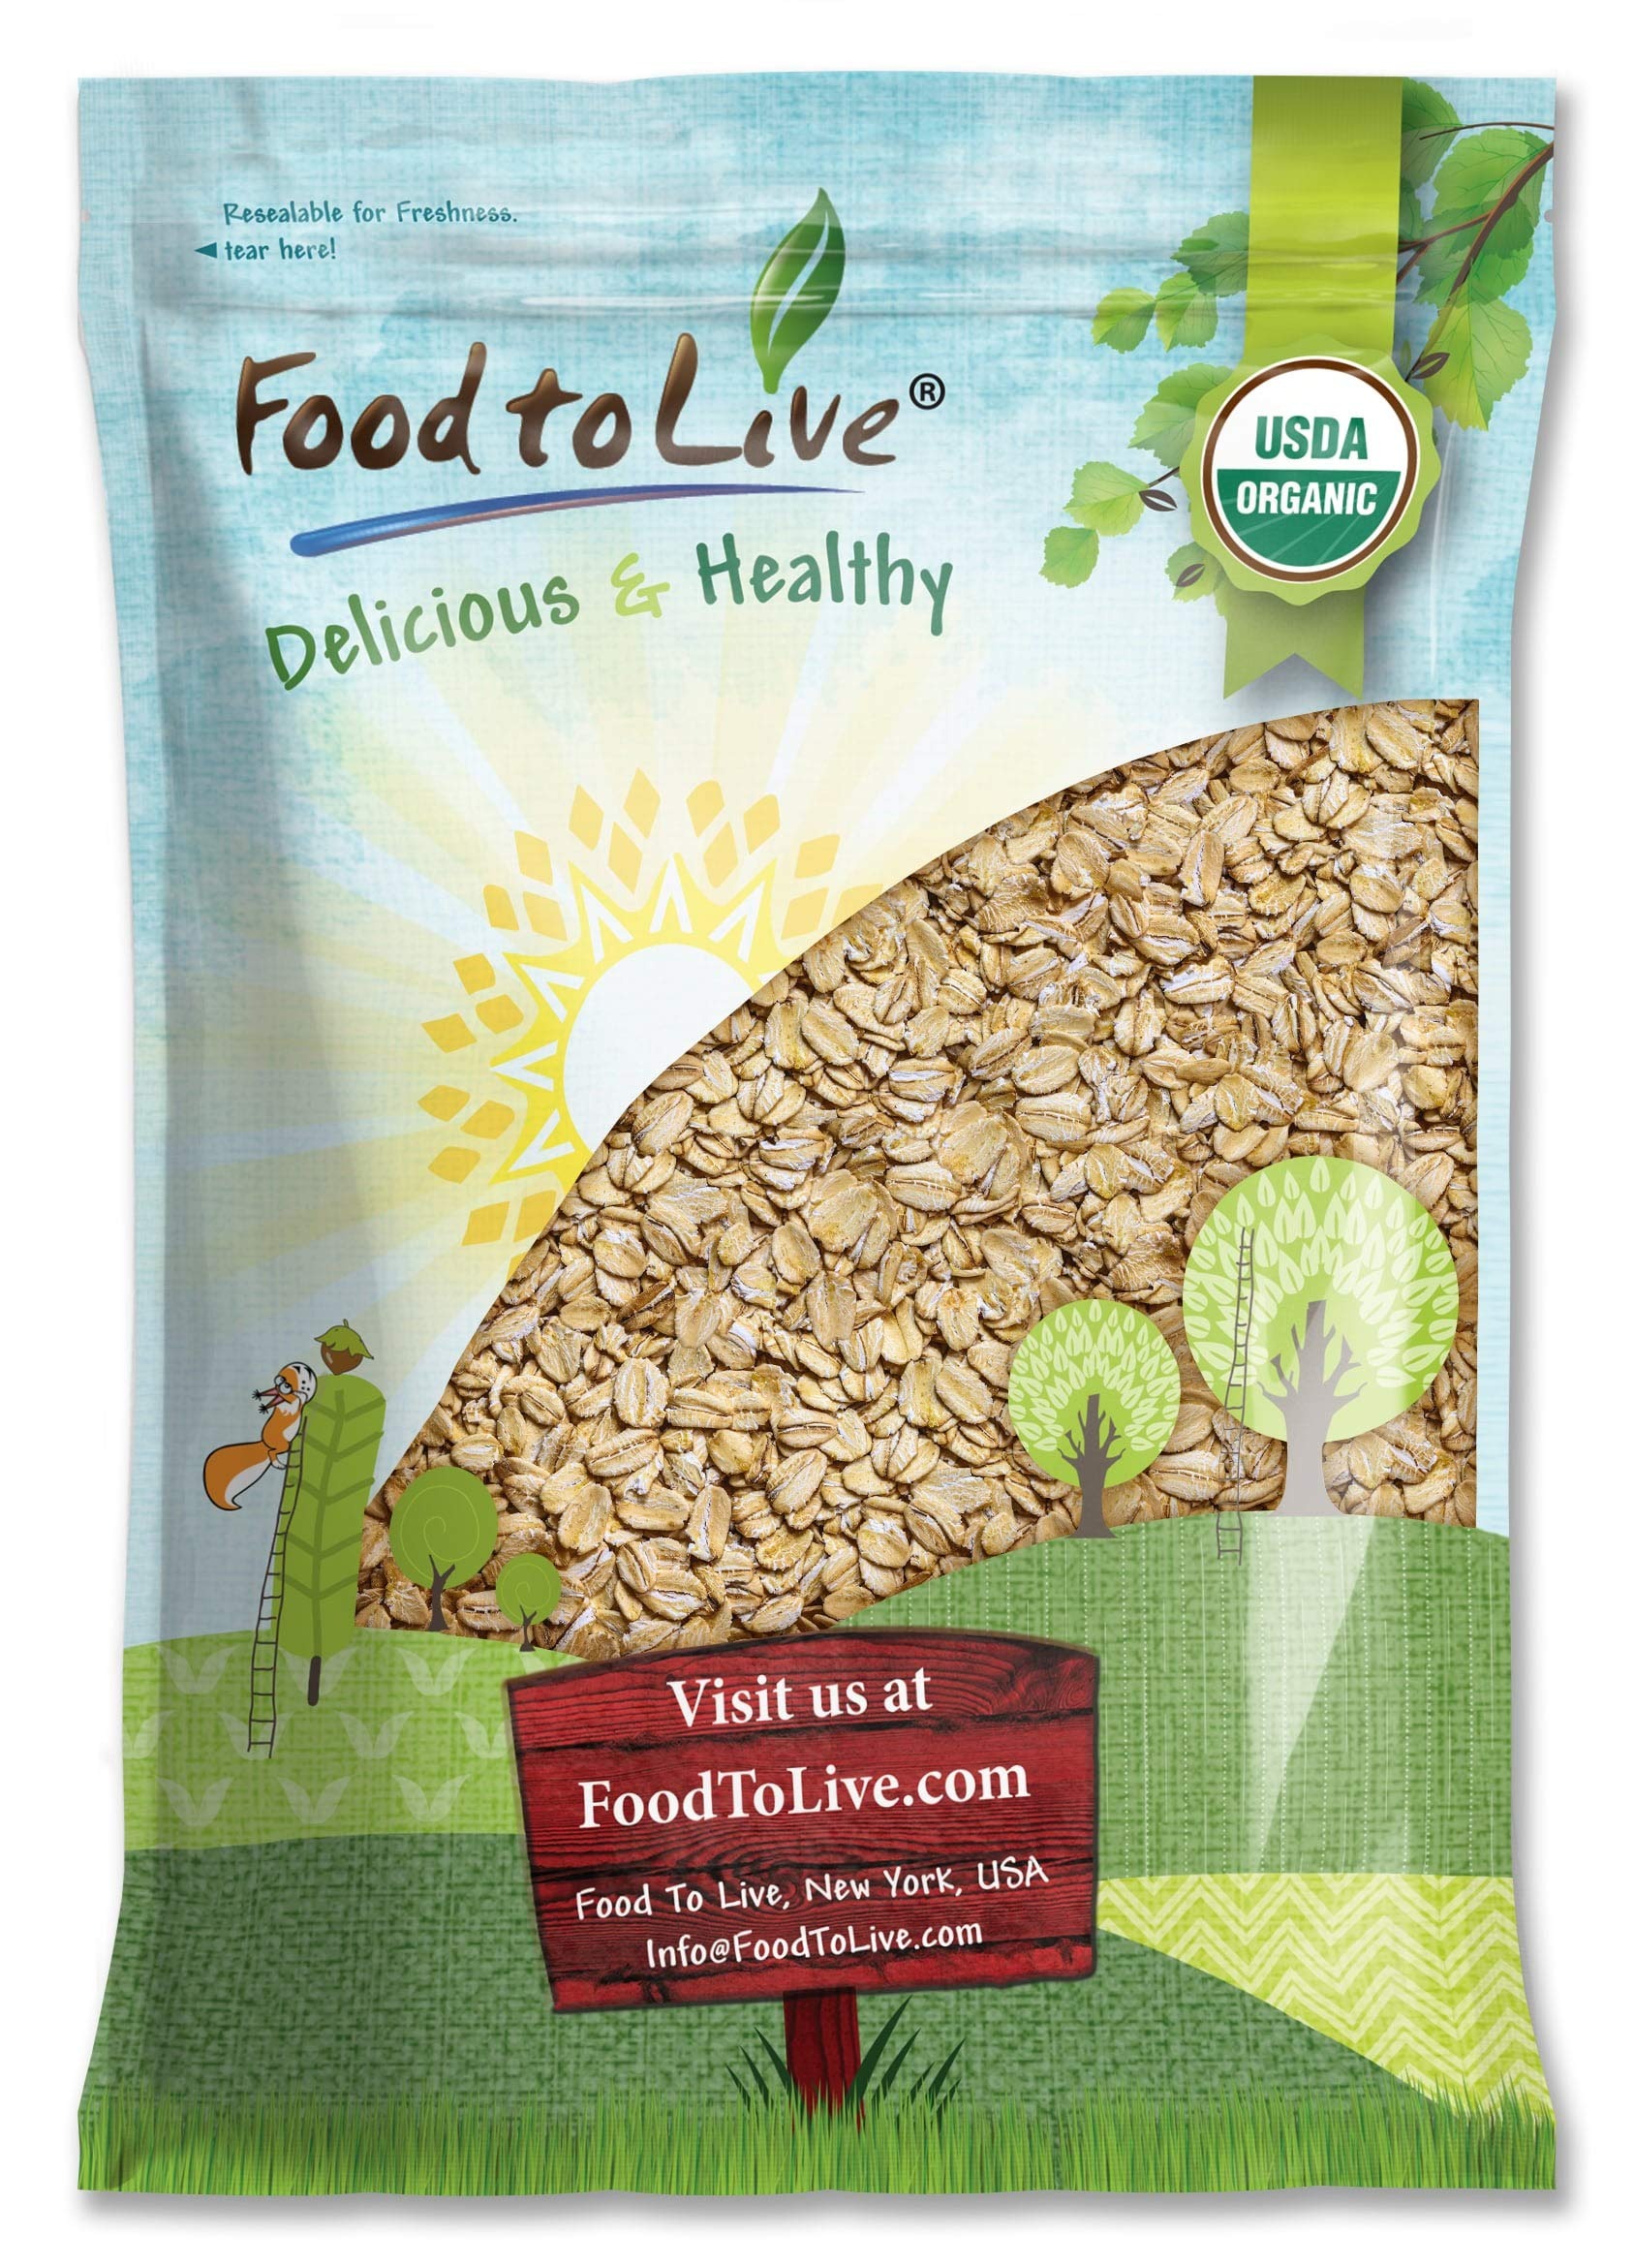
Item Name: Food to Live Organic Spelt Flakes, 7 Pounds - Rolled Spelt Made from Whole Grain Non-GMO Berries, Uncooked, Raw Whole Foods, Vegan, Kosher, Bulk, Great for Breakfast Cereal and Granola.
Bullet Point 1: ANCIENT DELICIOUS GRAIN: Organic Rolled Spelt Flakes have a delicious nutty flavor that can complement many foods, thus they are easy to include in any meal plan.
Bullet Point 2: RICH IN MINERALS: Flaked spelt berries contain many essential minerals, including iron, manganese, zinc, and calcium.
Bullet Point 3: GREAT SOURCE OF PROTEIN AND FIBER: Flattened spelt kernels give you an easy way to include more fiber and plant protein in your meal plan.
Bullet Point 4: EASY TO COOK: Organic Rolled Spelt Flakes do not need to be presoaked and take 10- 15 mins to cook.
Bullet Point 5: EXTREMELY VERSATILE INGREDIENT: You can serve cooked Spelt Flakes with honey as a morning cereal or use them in savory recipes.
Value: 112.0
Unit: Ounce

Price: 49.89